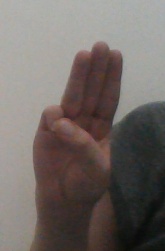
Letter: thaa